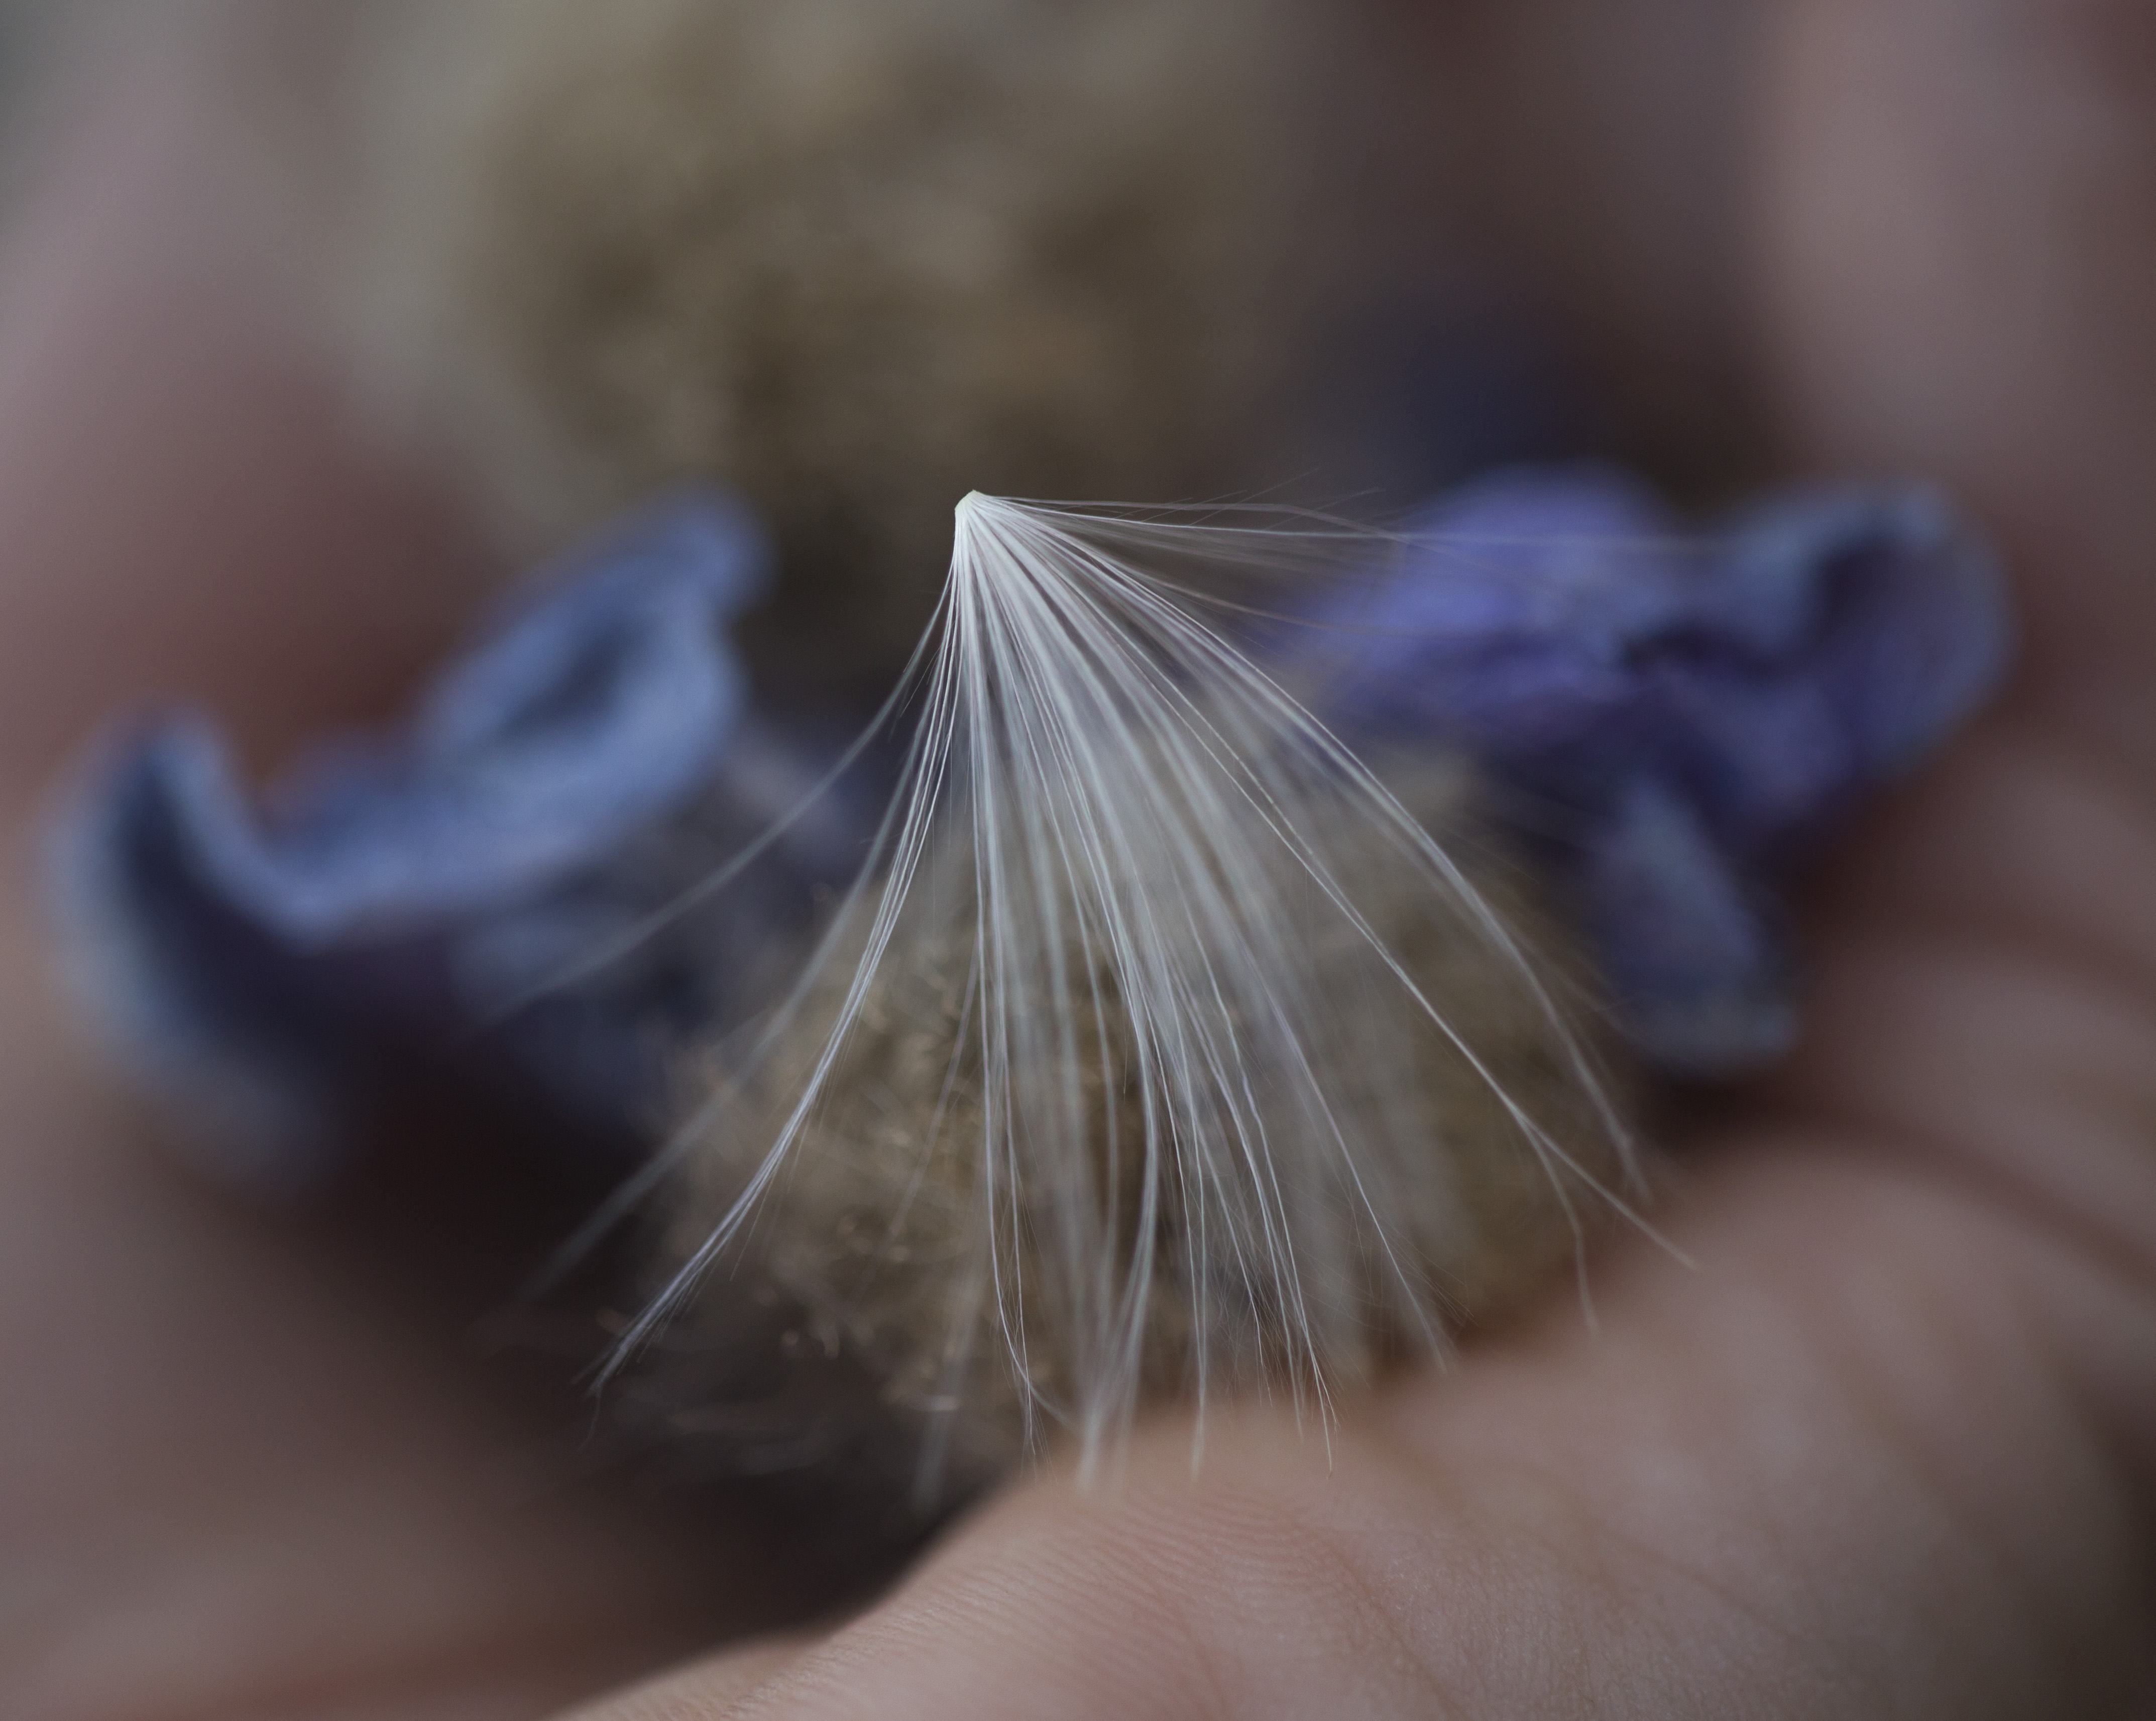
soft, cotton, blue, white, summer, love, natural, women, flower, hair, whiskers, close up, snout, photography, fur, macro photography